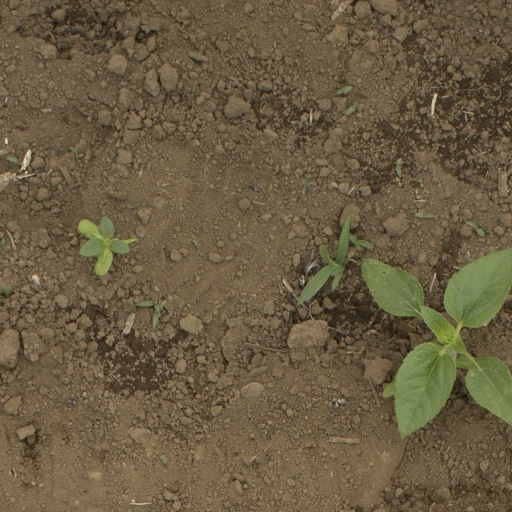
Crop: Jerusalem artichoke